Liver tumor

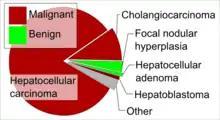
Liver tumor types by relative incidence in adults in the United States.

Liver tumors can be broadly classified as benign or malignant: